Possession Islands

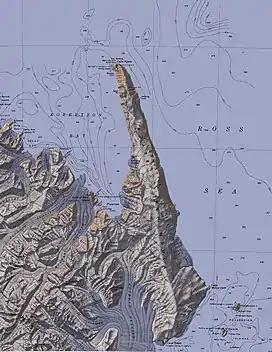
Possession islands to the extreme southeast of map

Small island which is the southernmost of the Possession Islands, lying east of the south end of the Adare Peninsula.